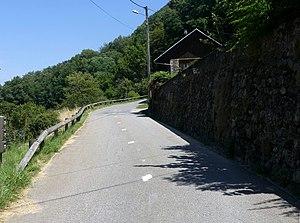
Vue du départ de la route de Montendry à la sortie de Chamoux-sur-Gelon, unique route pour rejoindre le village de Montendry à 7 kilomètres dans les hauteurs, en Savoie.
Montendry est une commune française située dans le département de la Savoie, en région Auvergne-Rhône-Alpes.